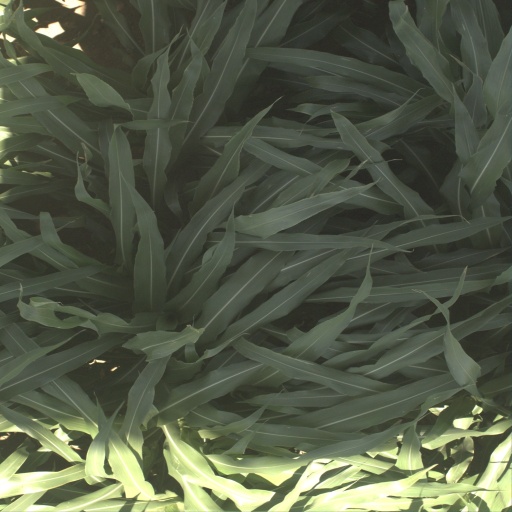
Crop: sorghum